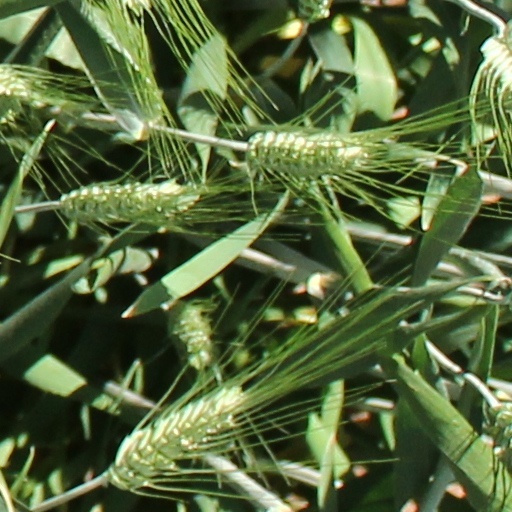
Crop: wheat